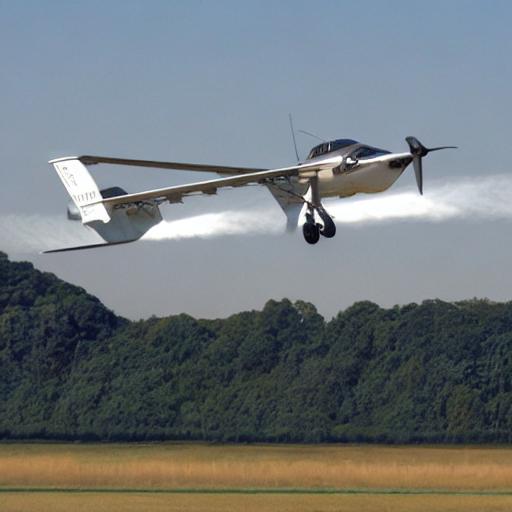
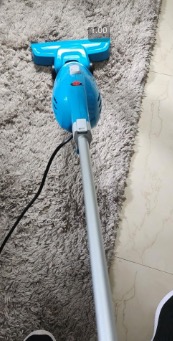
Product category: items_vacuum
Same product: no